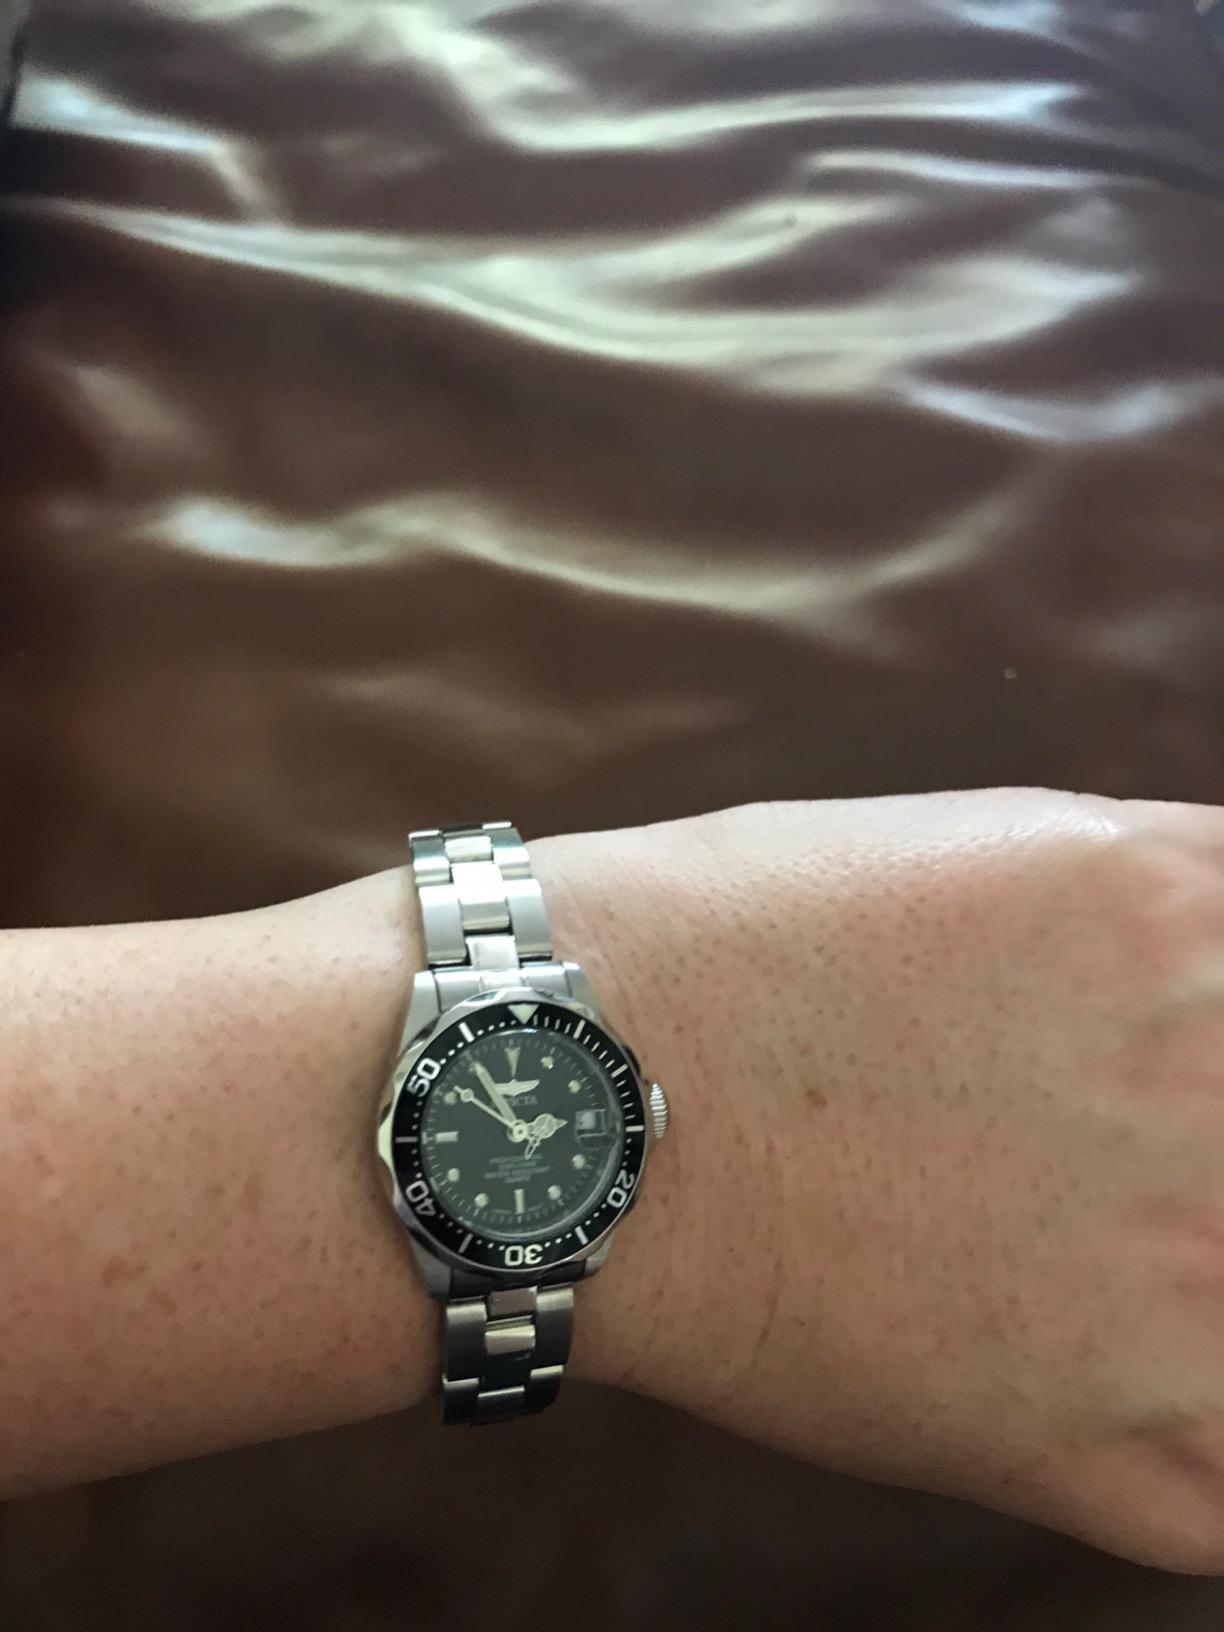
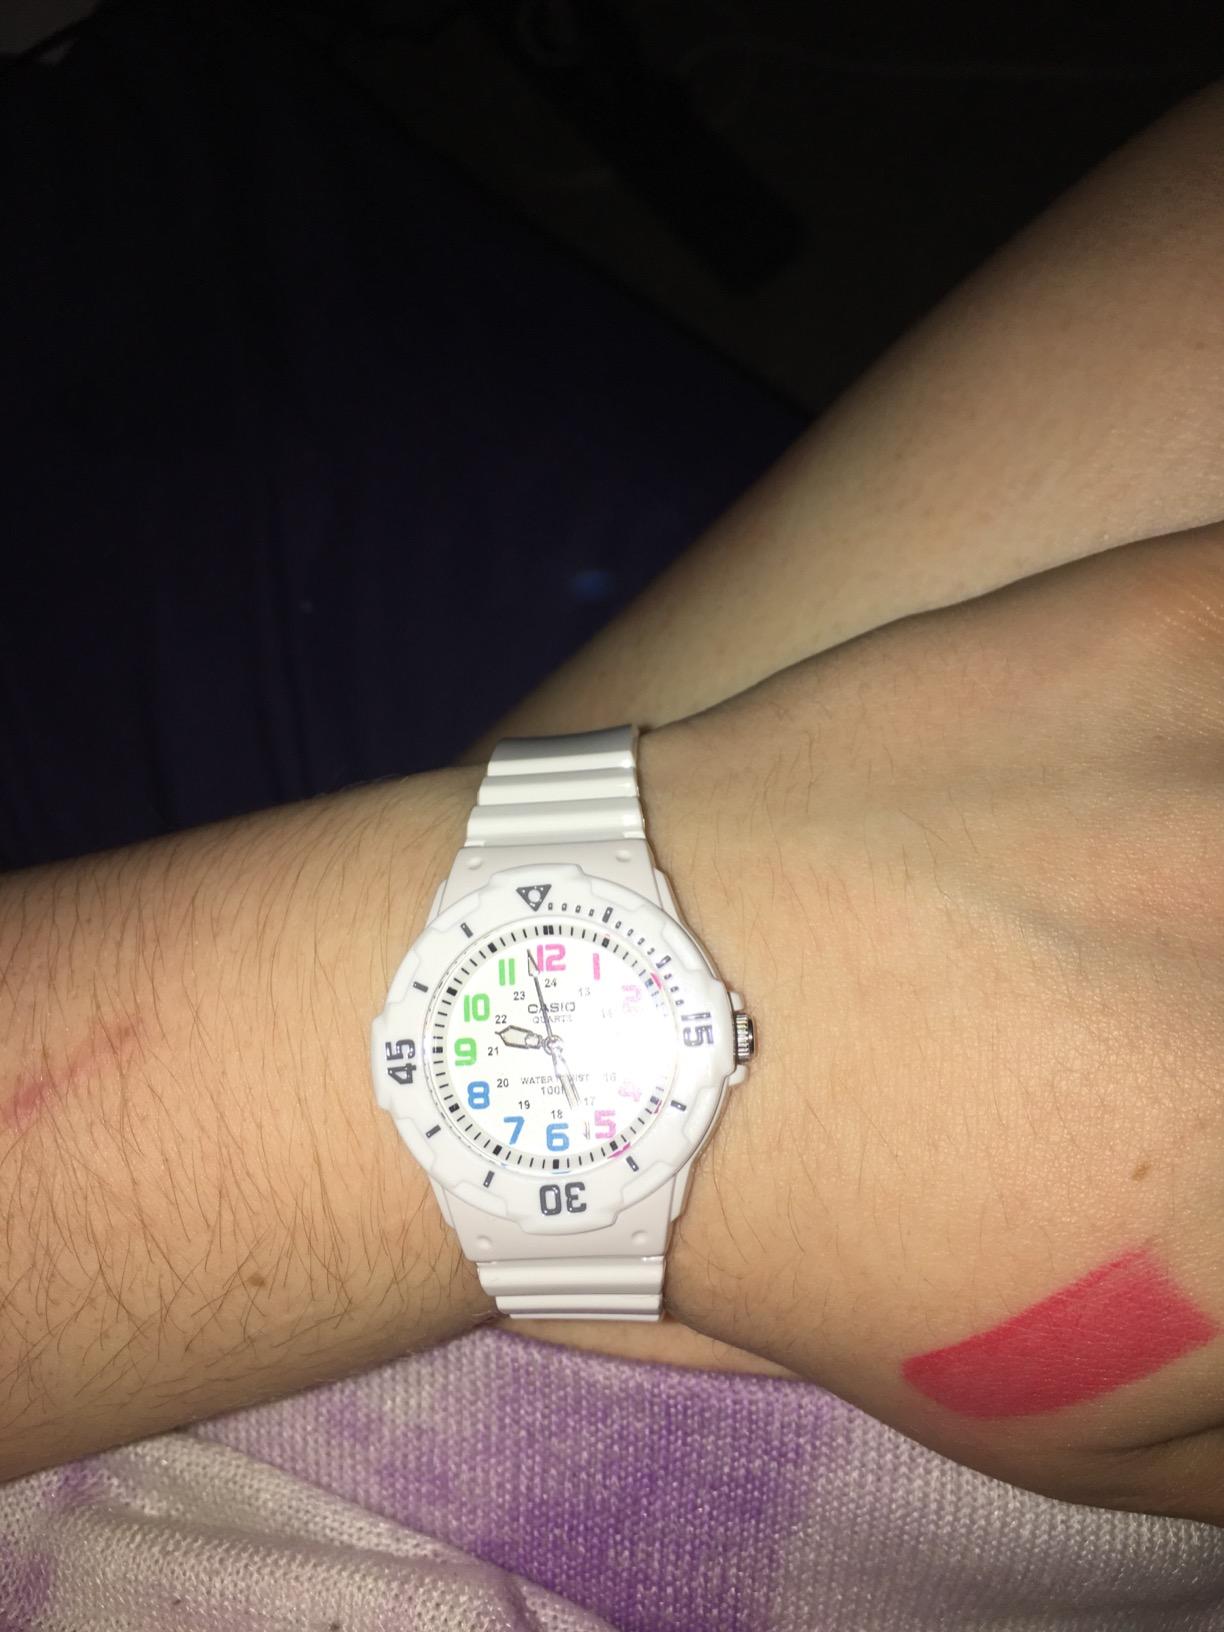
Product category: accessories_watch
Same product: no